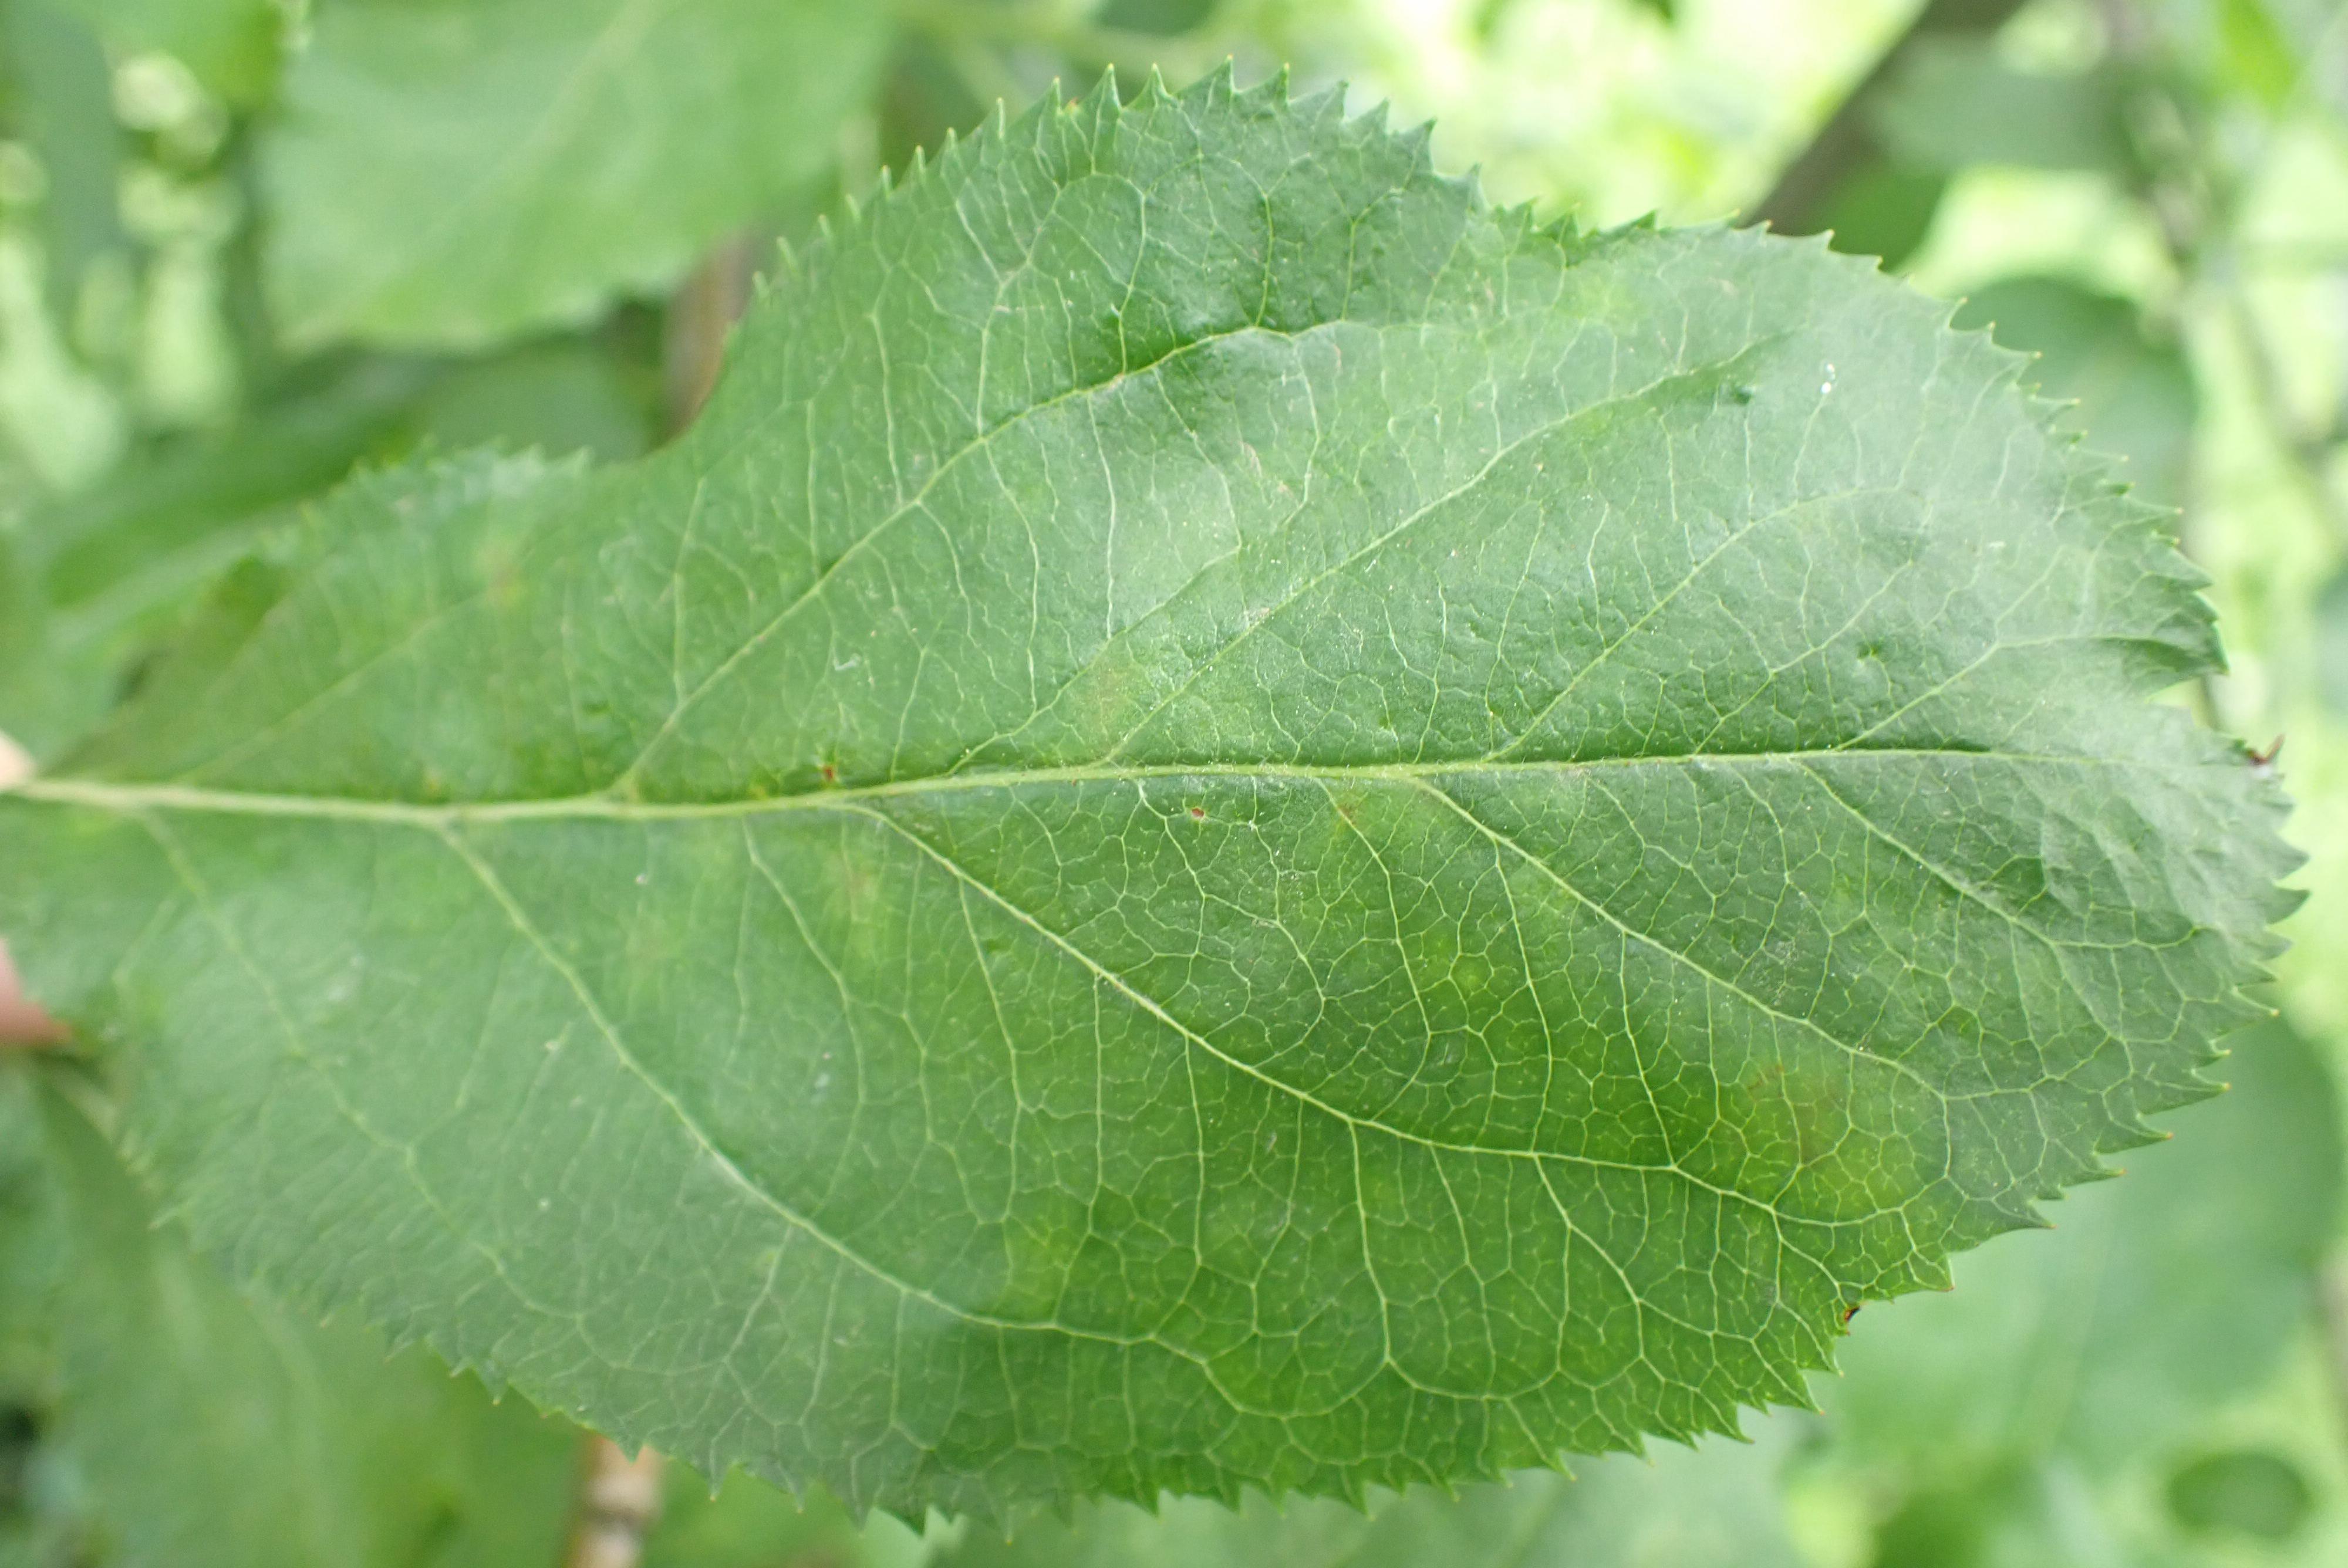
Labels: scab